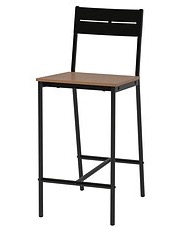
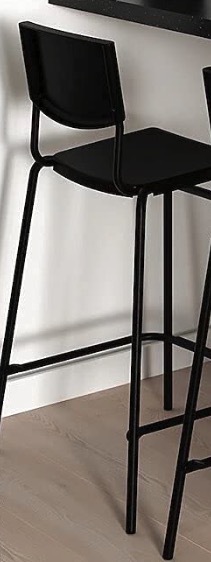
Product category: stool
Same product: no